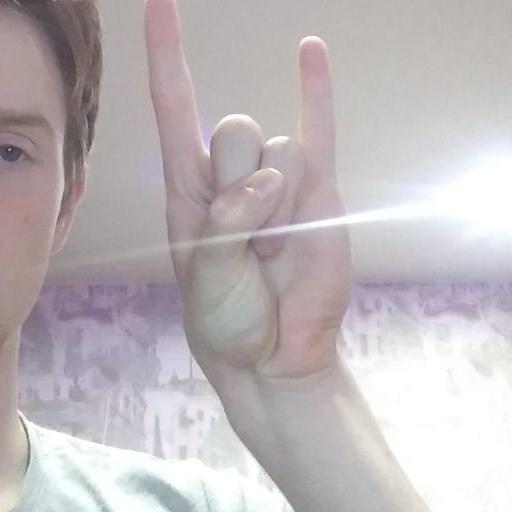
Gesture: rock